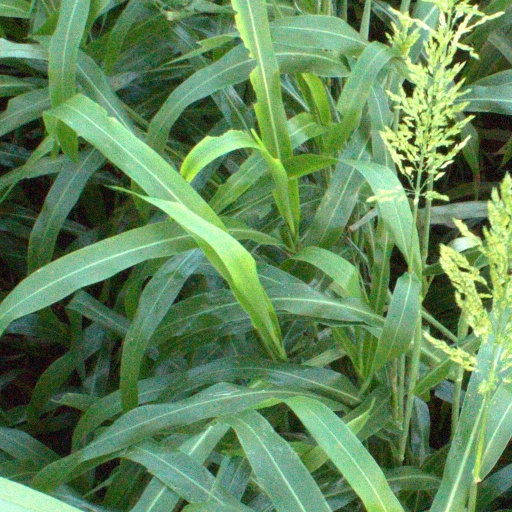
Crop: sorghum